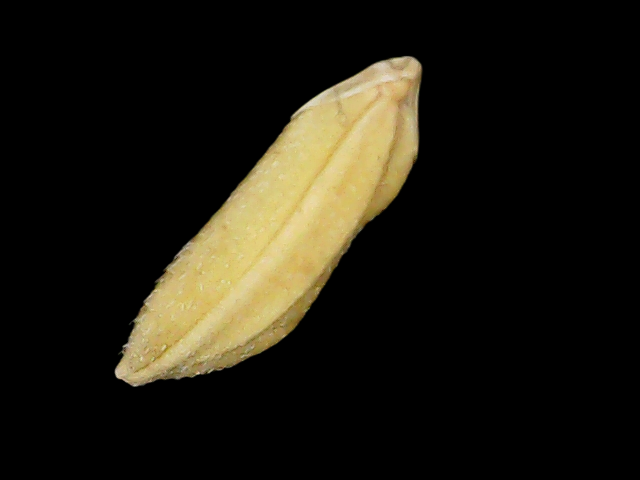
Rice variety: Binadhan24